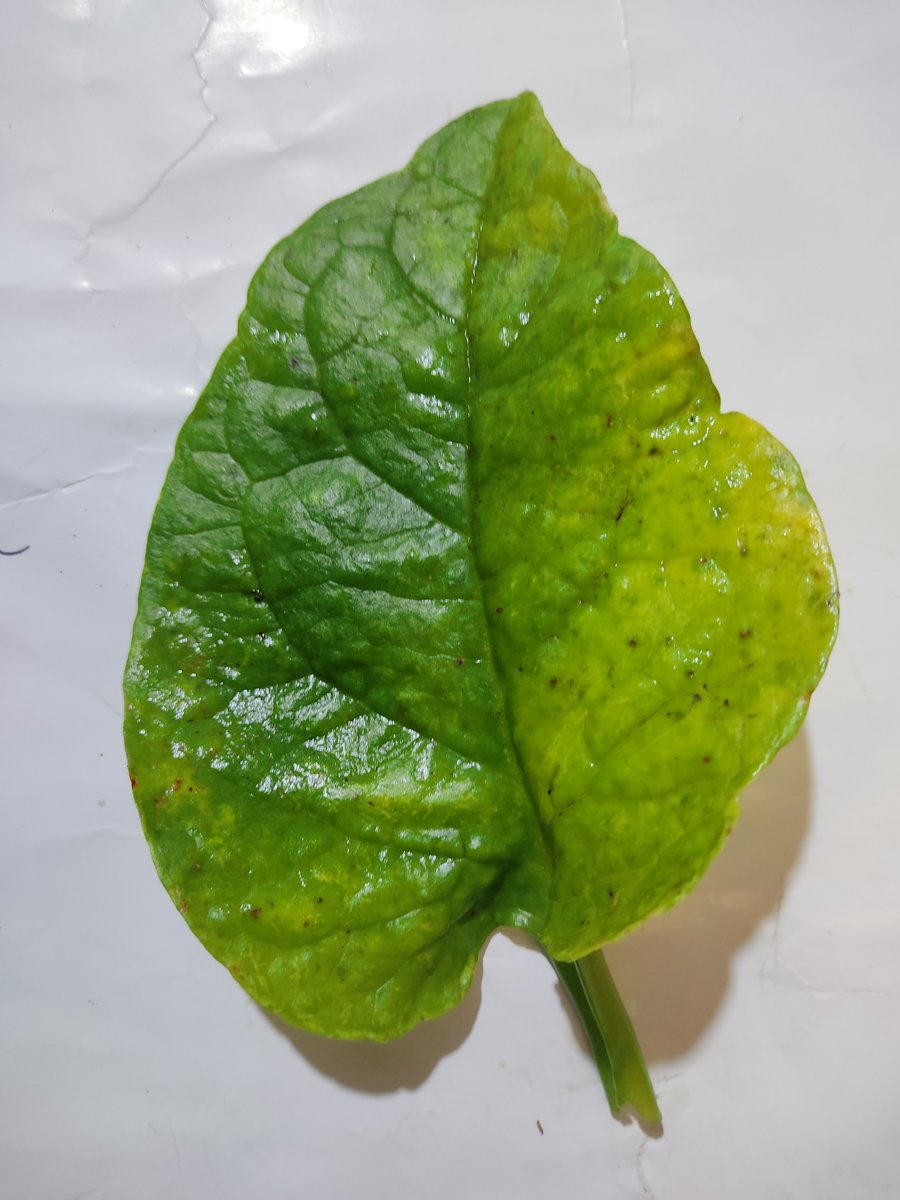
Label: Downy-Mildew